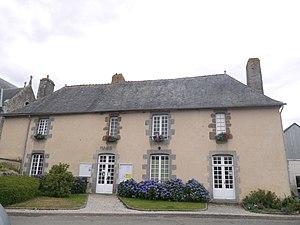
La mairie.
Neuilly-le-Vendin est une commune française, située dans le département de la Mayenne en région Pays de la Loire, peuplée de 346 habitants.